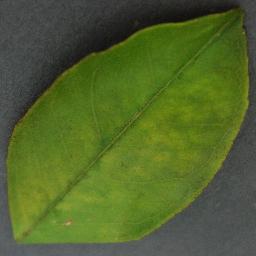
Label: Orange___Haunglongbing_(Citrus_greening)